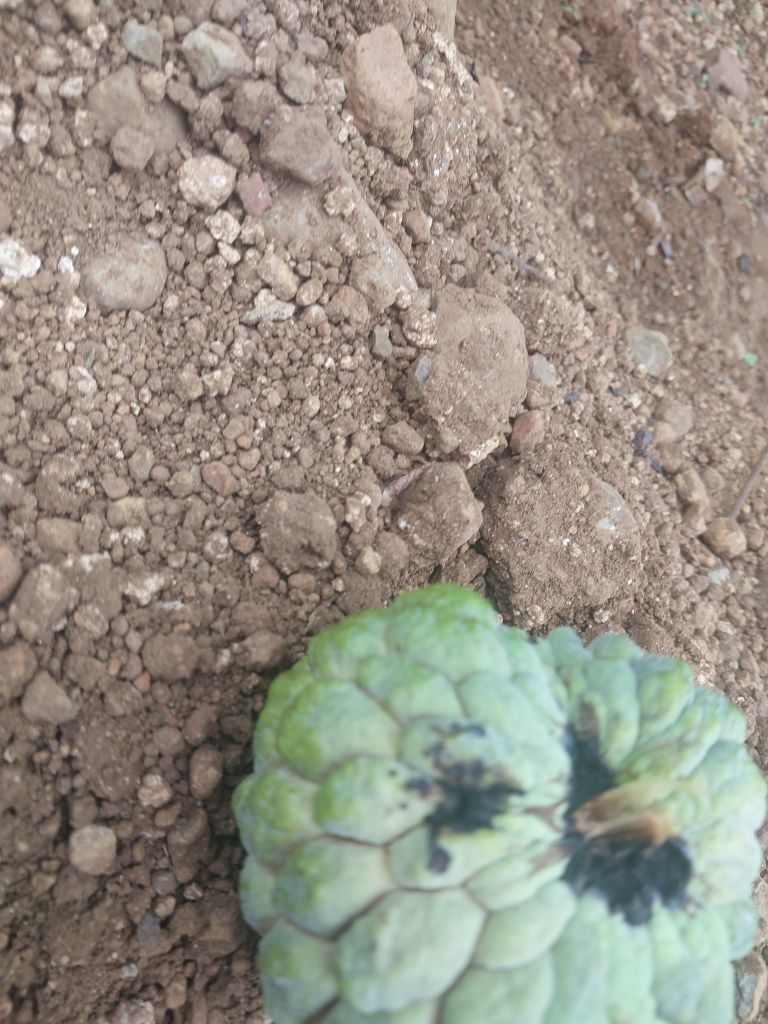
Disease label: Blank Canker